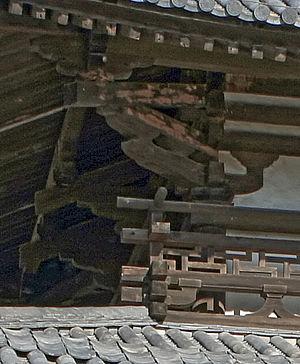
Le Tamamushi no zushi est un sanctuaire en réduction conservé au complexe du Hōryū-ji à Nara au Japon. Sa date de construction est inconnue mais estimée dater d'environ le milieu du VIIᵉ siècle. Décoré avec de rares exemples de peintures de la période Asuka, il fournit d'importants indices relativement à l'architecture de l'époque et a été désigné trésor national.